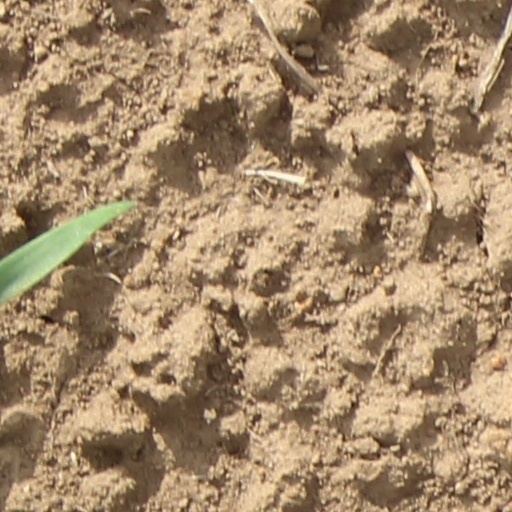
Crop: wheat